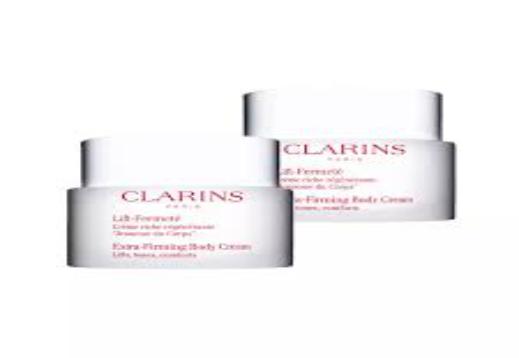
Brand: clarins
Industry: Necessities